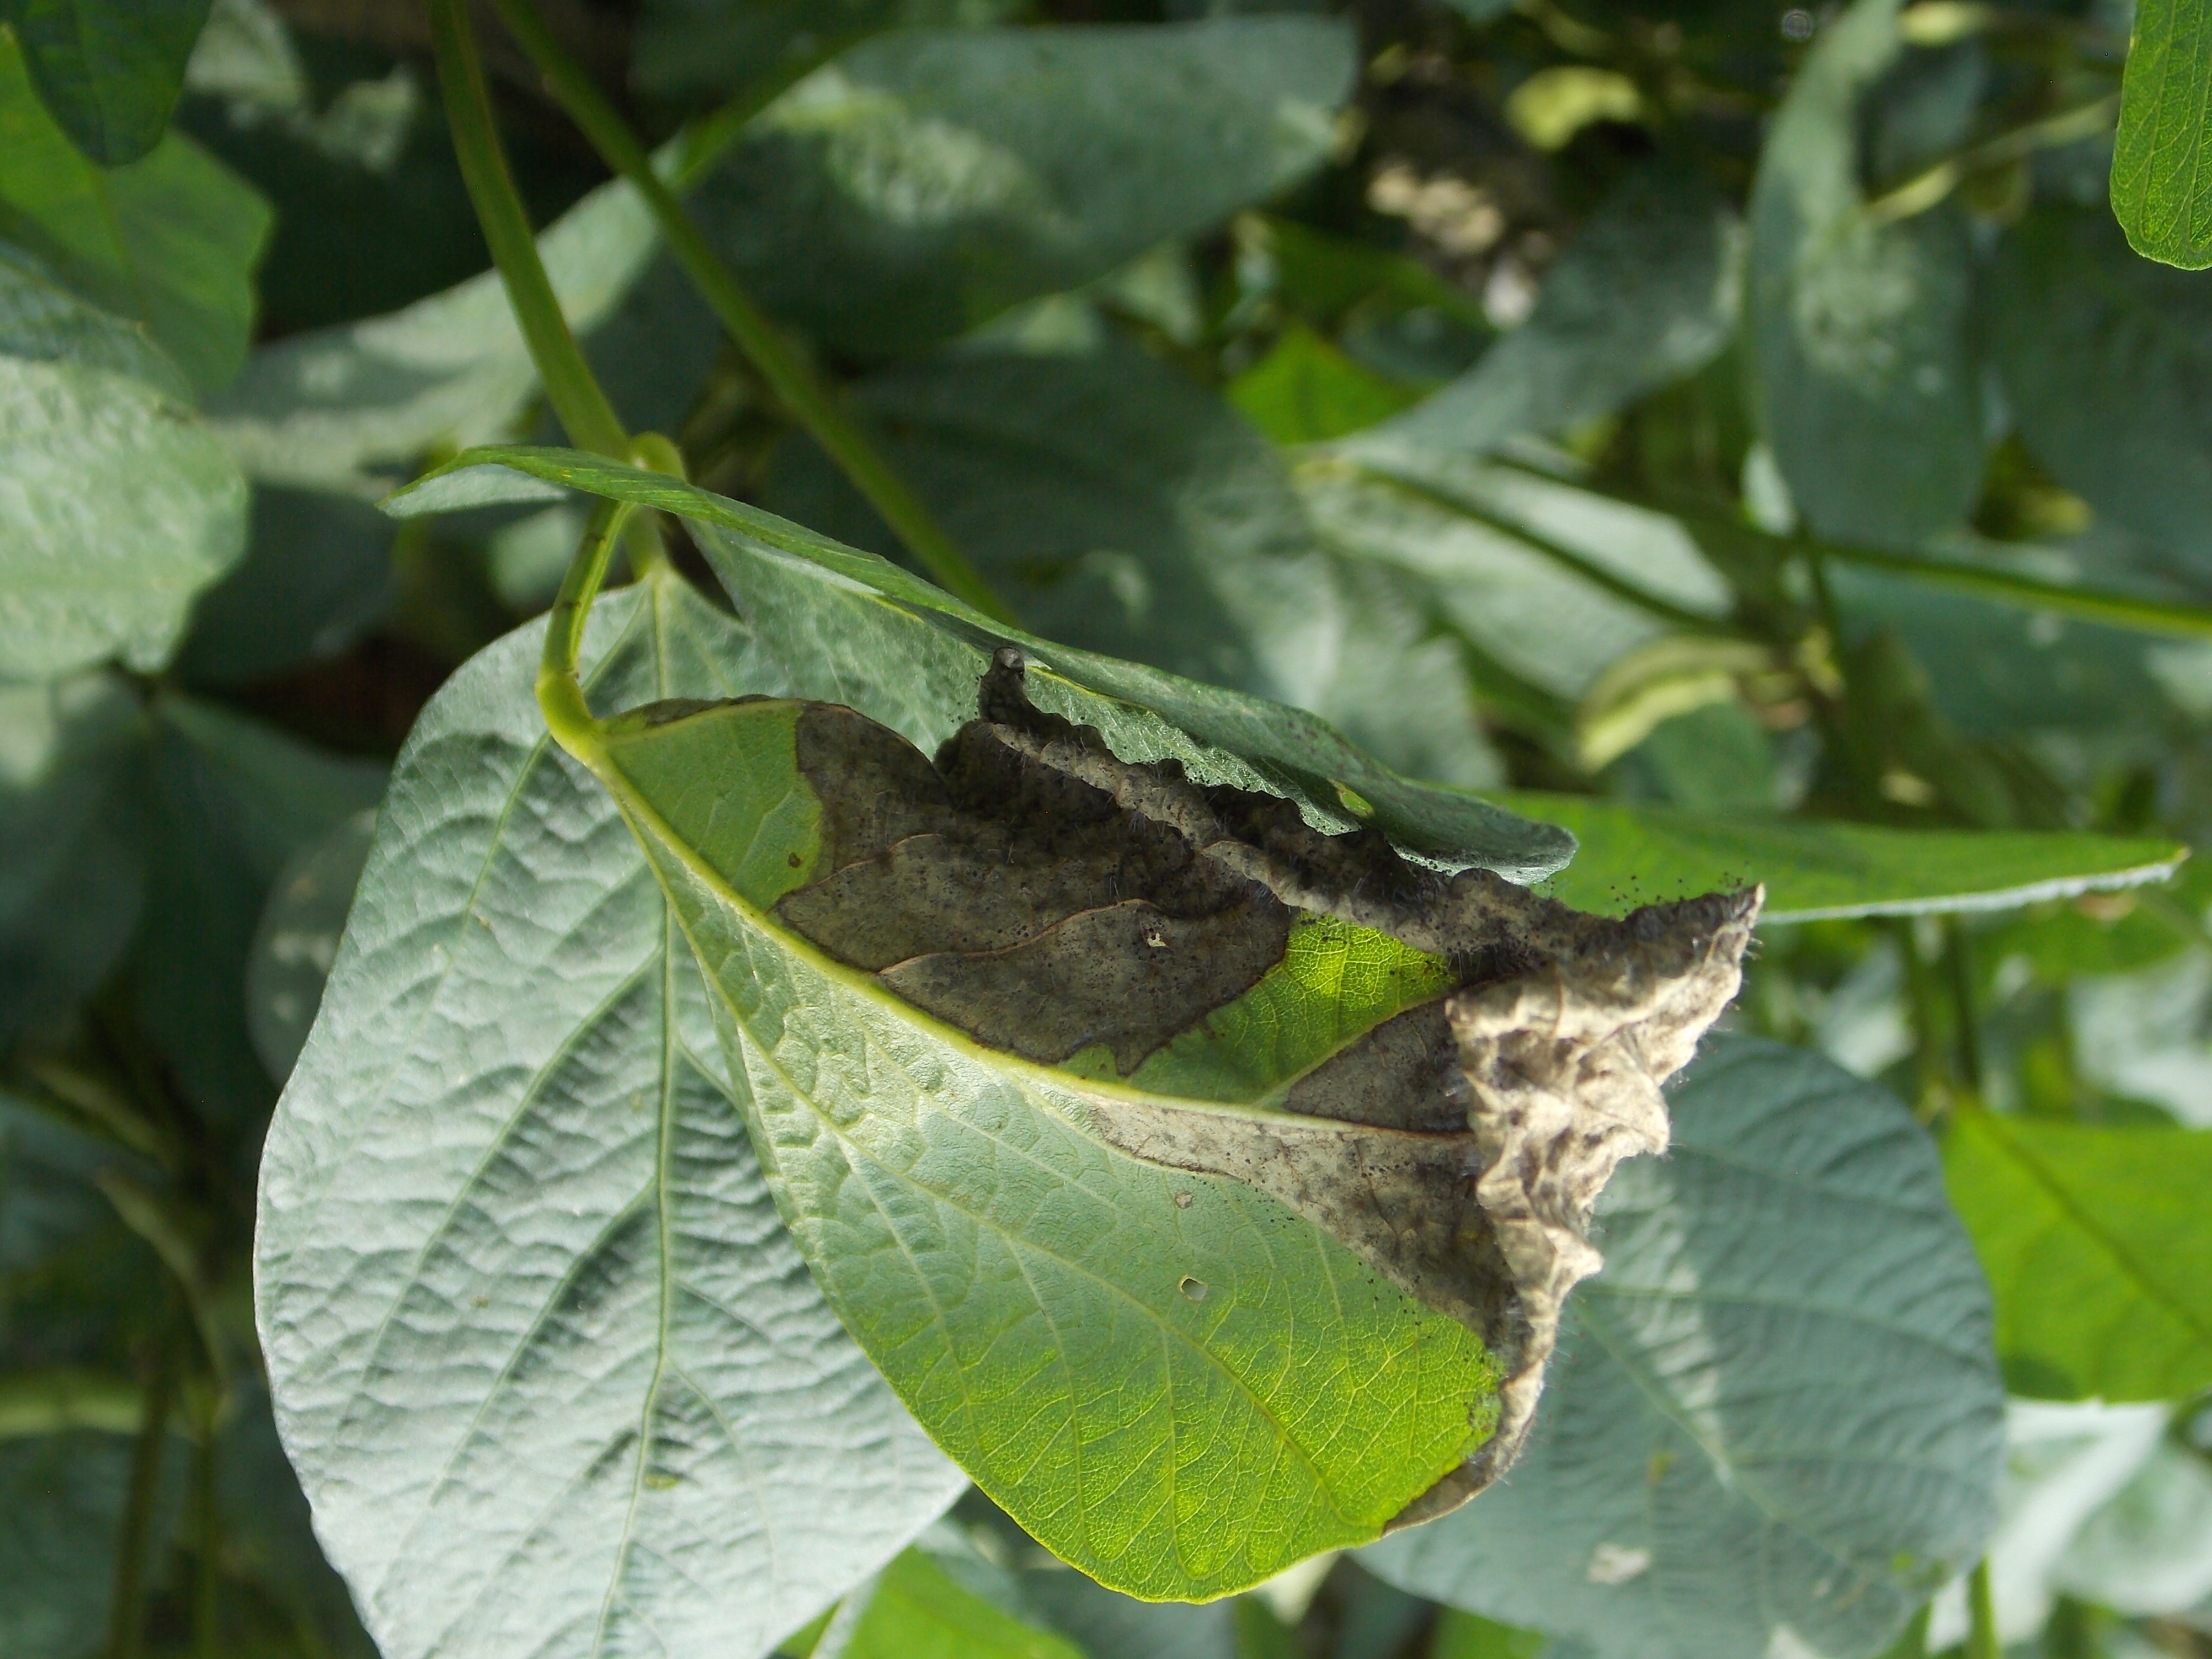
Label: Disease